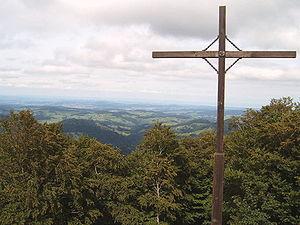
Le Schnebelhorn est une montagne des Préalpes appenzelloises en Suisse. Culminant à 1 291 mètres d'altitude, c'est le point culminant du canton de Zurich. Il est situé à la frontière entre les cantons de Saint-Gall et de Zurich.
Cette liste présente les cantons suisses par altitude.